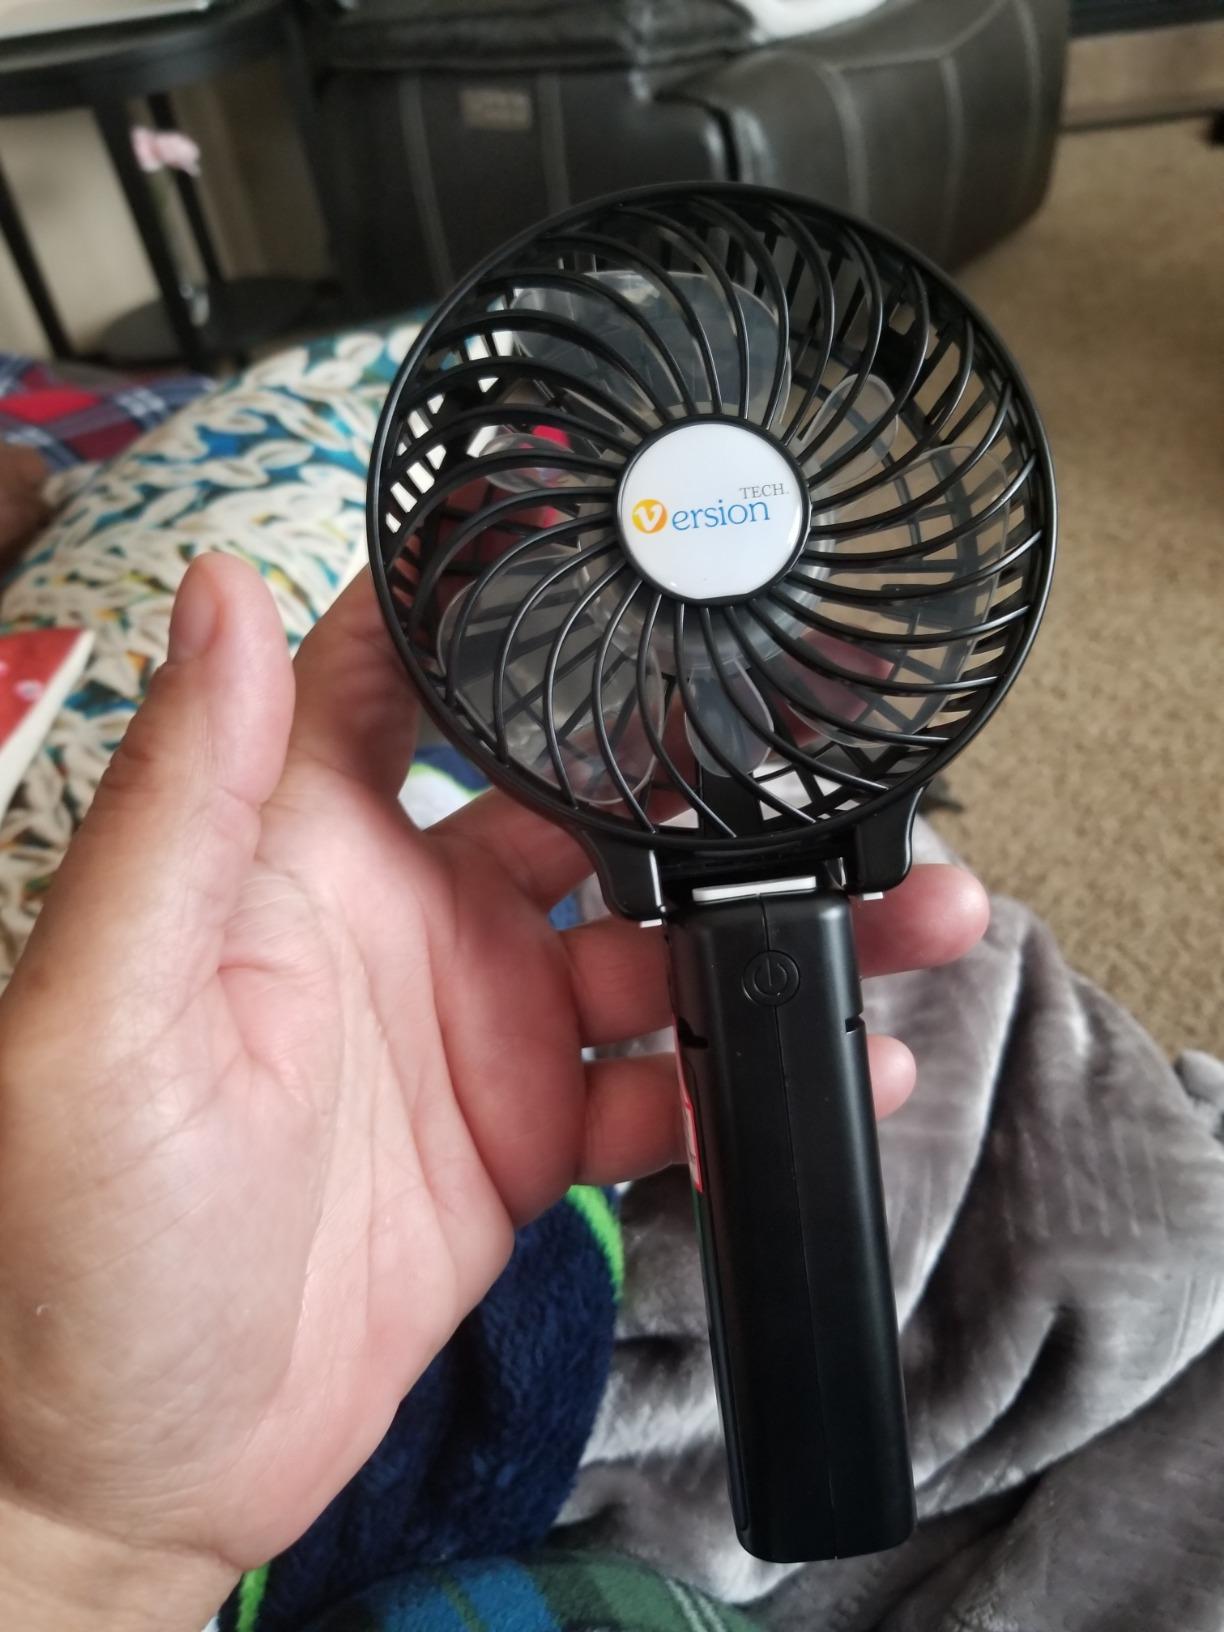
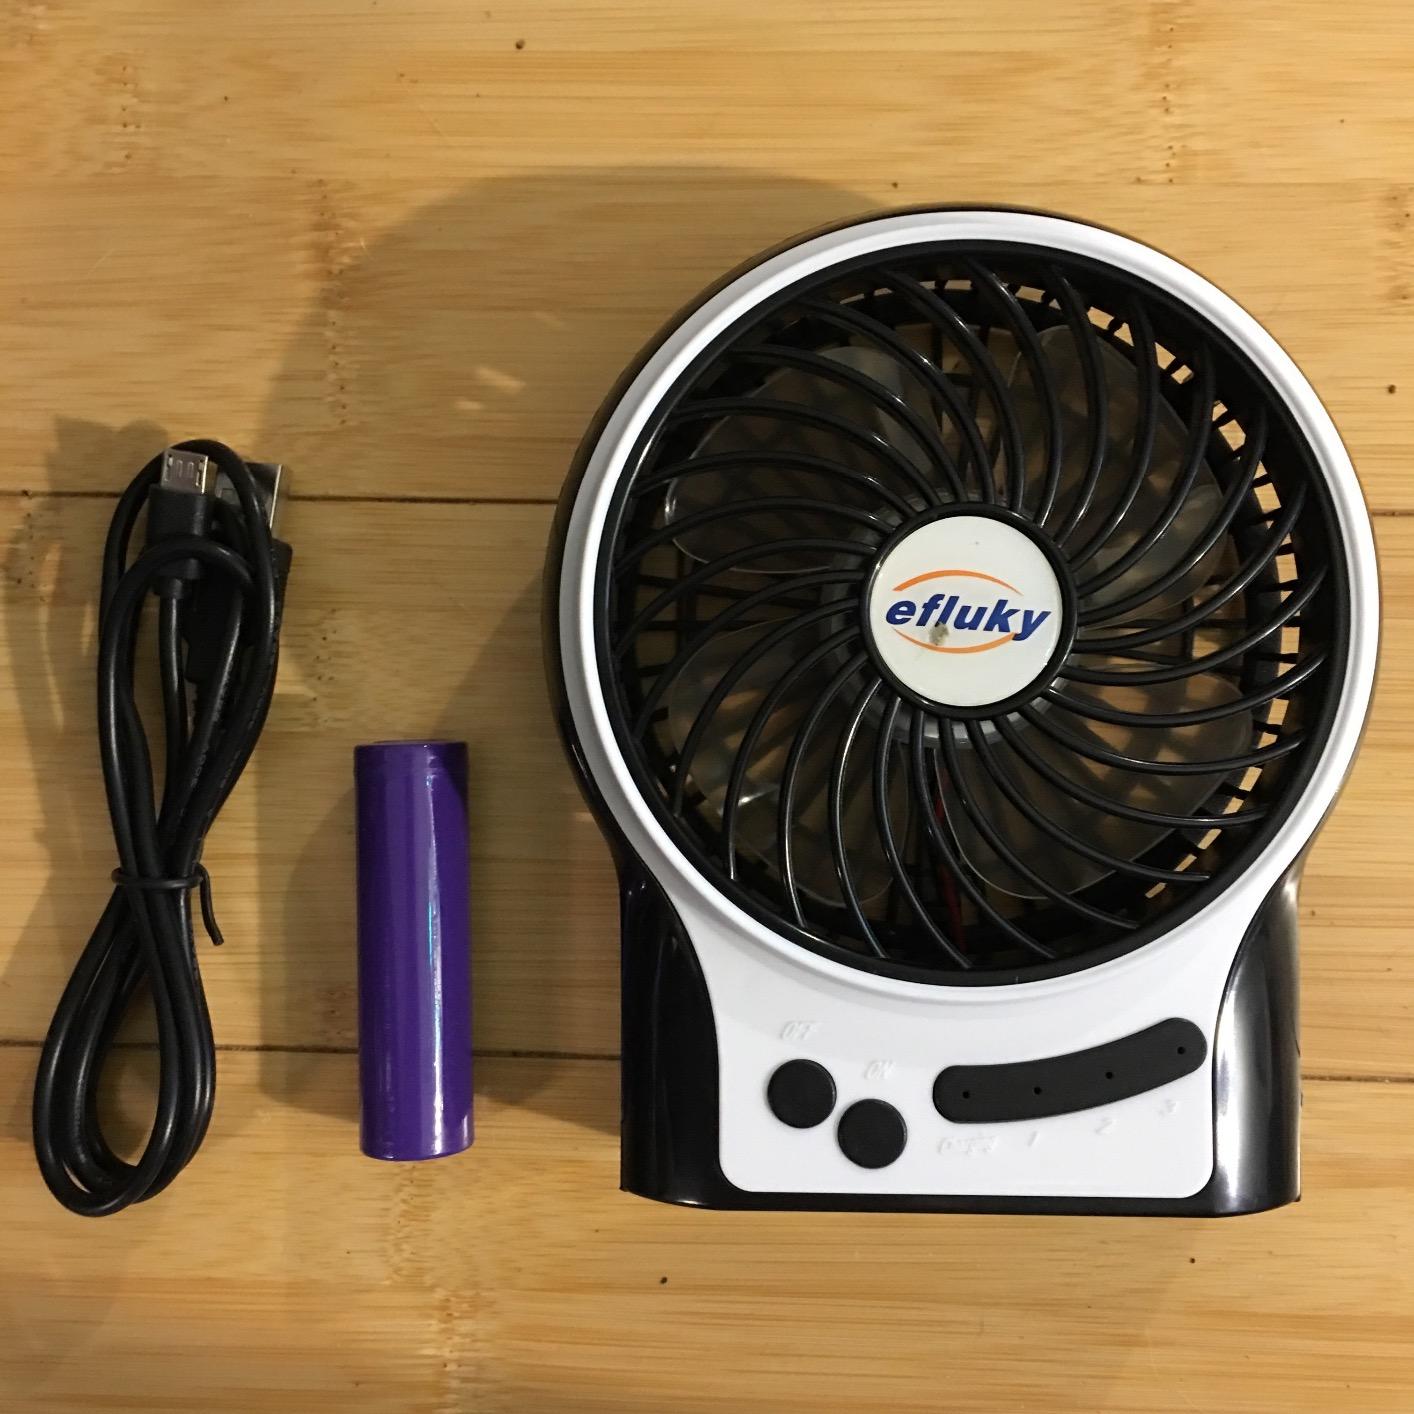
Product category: fan
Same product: no